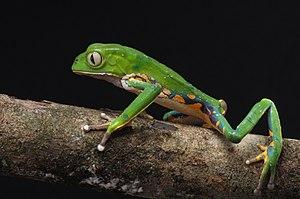
Phyllomedusa bahiana est une espèce d'amphibiens de la famille des Phyllomedusidae.